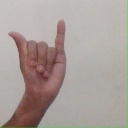
अक्षर: य